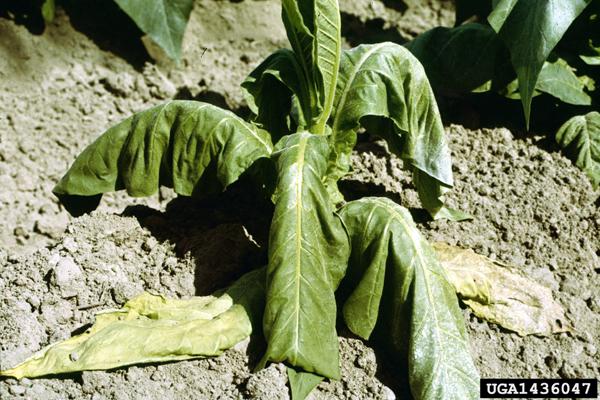
Plant: Zucchini
Disease: zucchini bacterial wilt